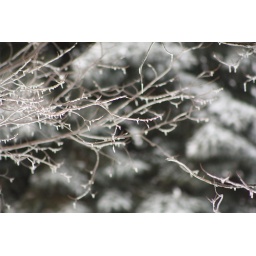
in front of blue spruce tree